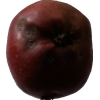
Label: Apple 18